History of Sylhet

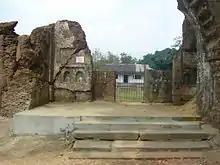
Ruins of the Jaintia Rajbari, a royal palace in Jaintiapur - the capital of the Jaintia Kingdom

According to historians, Sylhet was an expanded commercial centre inhabited by Brahmins under the realm of the Harikela and Kamarupa kingdoms of ancient Bengal and Assam. The Nidhanpur copperplate inscription of the 7th-century gives a detailed account 56 gotras of Vaidika Brahmanas settling in and around village of Nidhanpur.